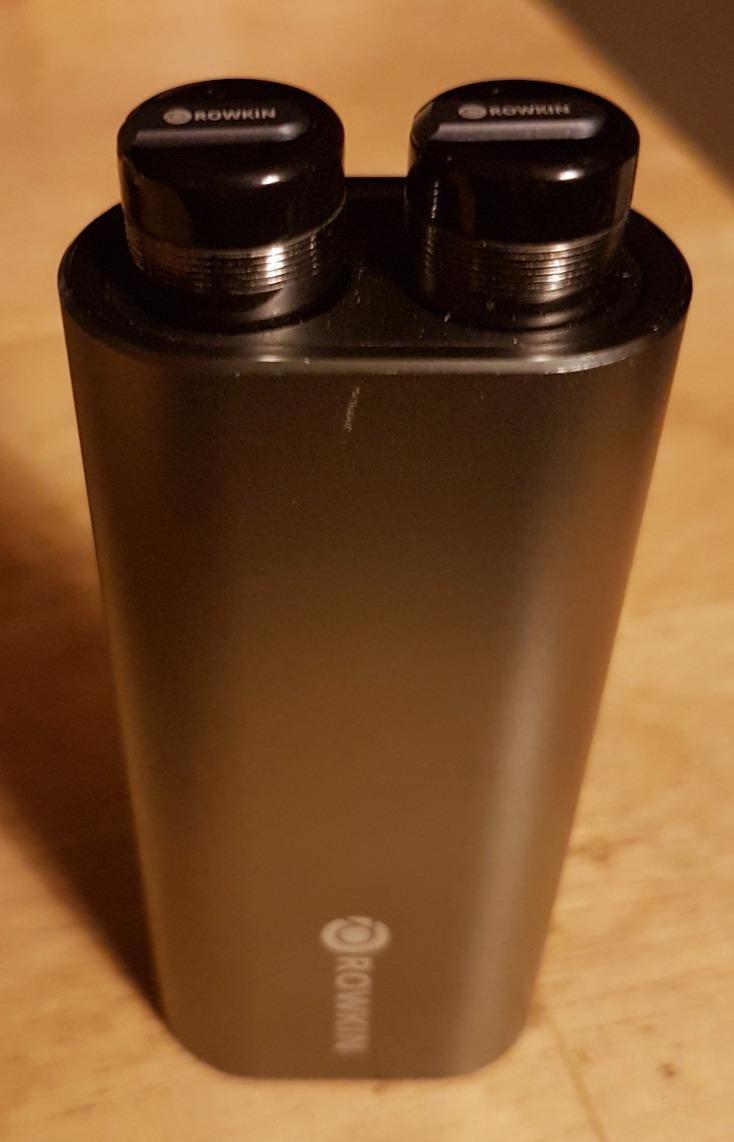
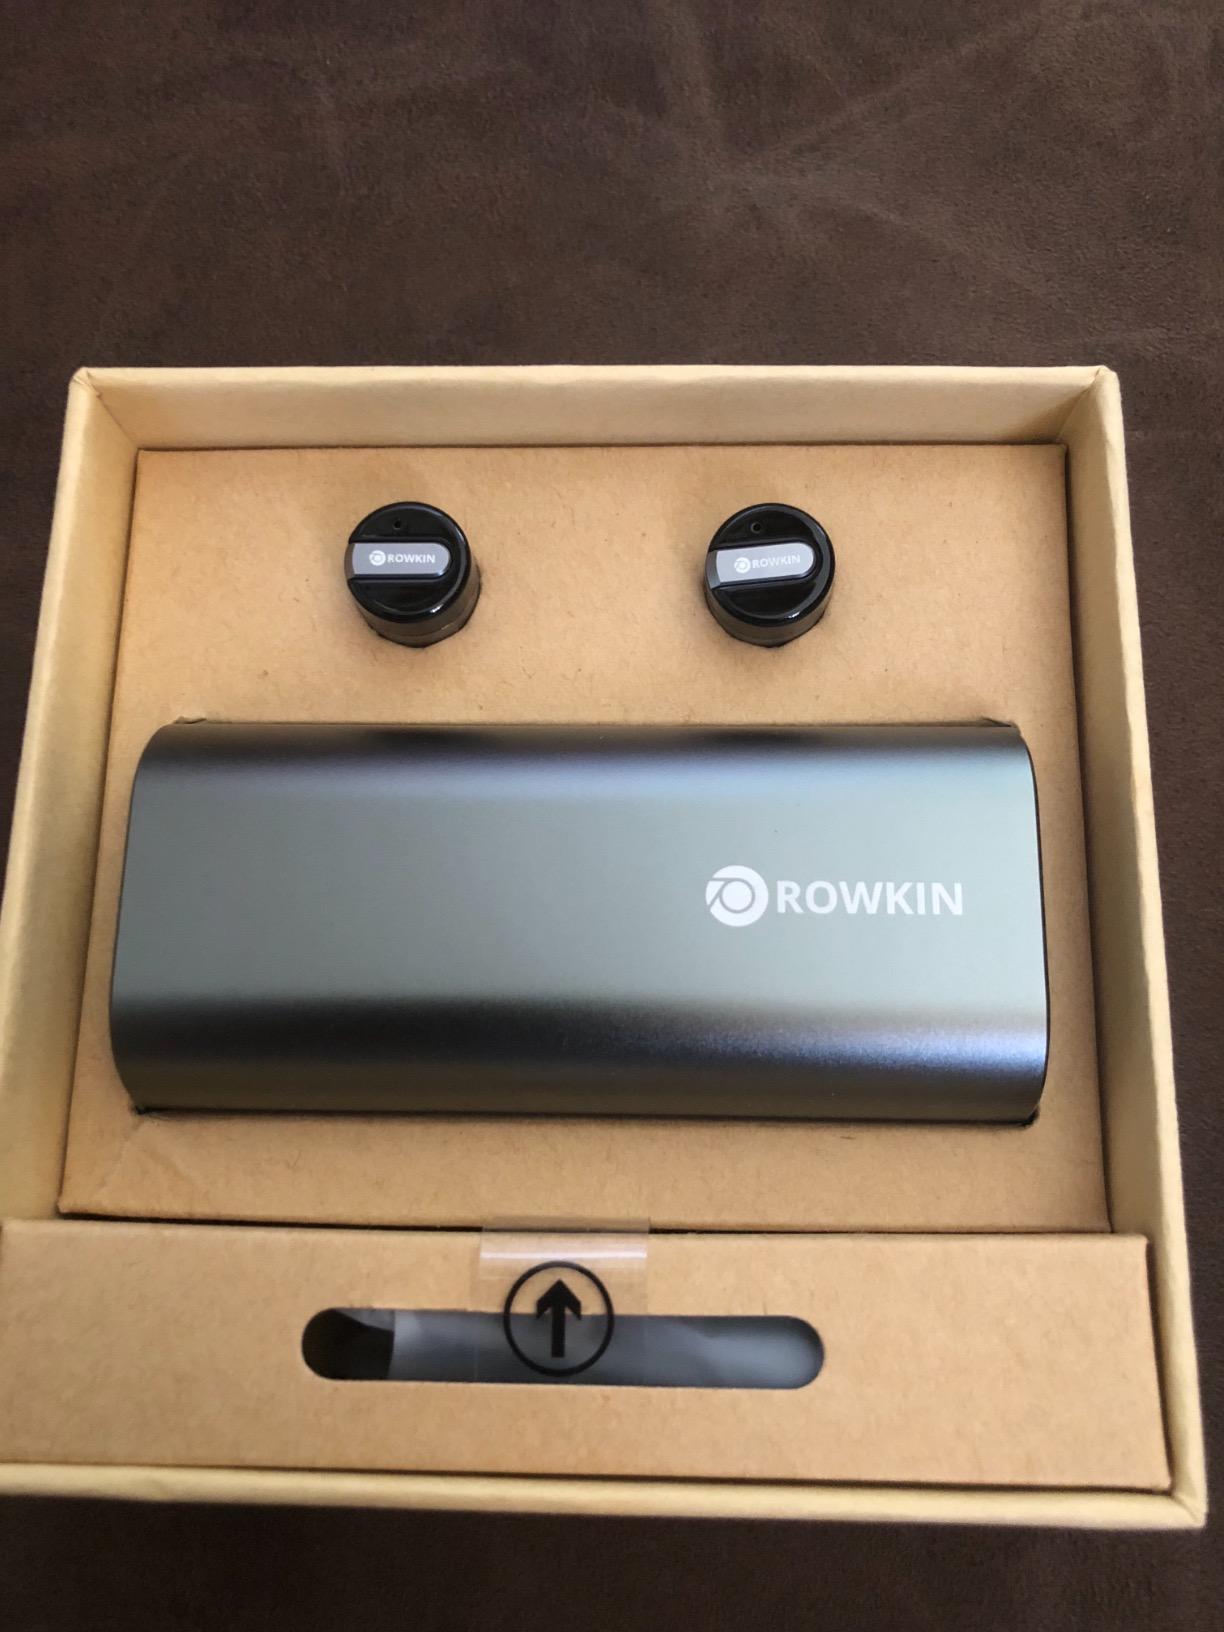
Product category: headphones
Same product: yes